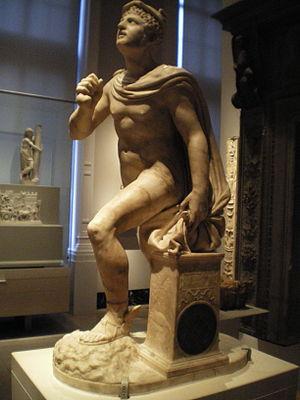
Marcantonio Michiel, est un aristocrate vénitien issu d'une famille patricienne au service de l'État ; féru d'art, il rédigea, en véritable témoin, d'importantes observations relatives aux collections de ses contemporains.